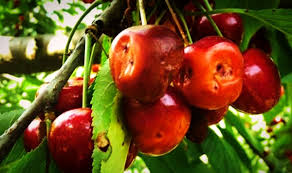
Waste category: biological